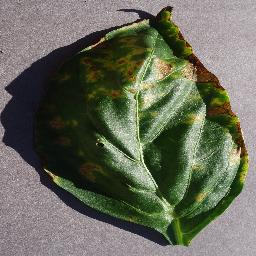
Label: Pepper,_bell___Bacterial_spot